Maumee, Ohio

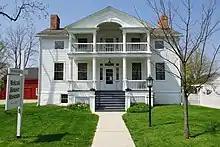
Hull–Wolcott House

In 1817 a town plat was laid out at the Foot of the Rapids of the Maumee River, and within a decade, the settlement was gaining recognition as a major trans-shipment point connecting Lake Erie and the land to the west. The opening of the Erie Canal in 1825 in New York State stimulated migration to Ohio, as it connected Great Lakes communities to the Hudson River and port of New York City. Completion of the Wabash and Erie Canal in 1840 further stimulated the economy. Jessup Scott, a noted town promoter, predicted that Maumee would become the "great city of the West," surpassing all rivals. By mid-century Maumee was a flourishing center of river trade, commerce and shipbuilding. Nearly twenty mercantile companies crowded the three miles (5 km) of ship docks and competed for the retail and wholesale trade.